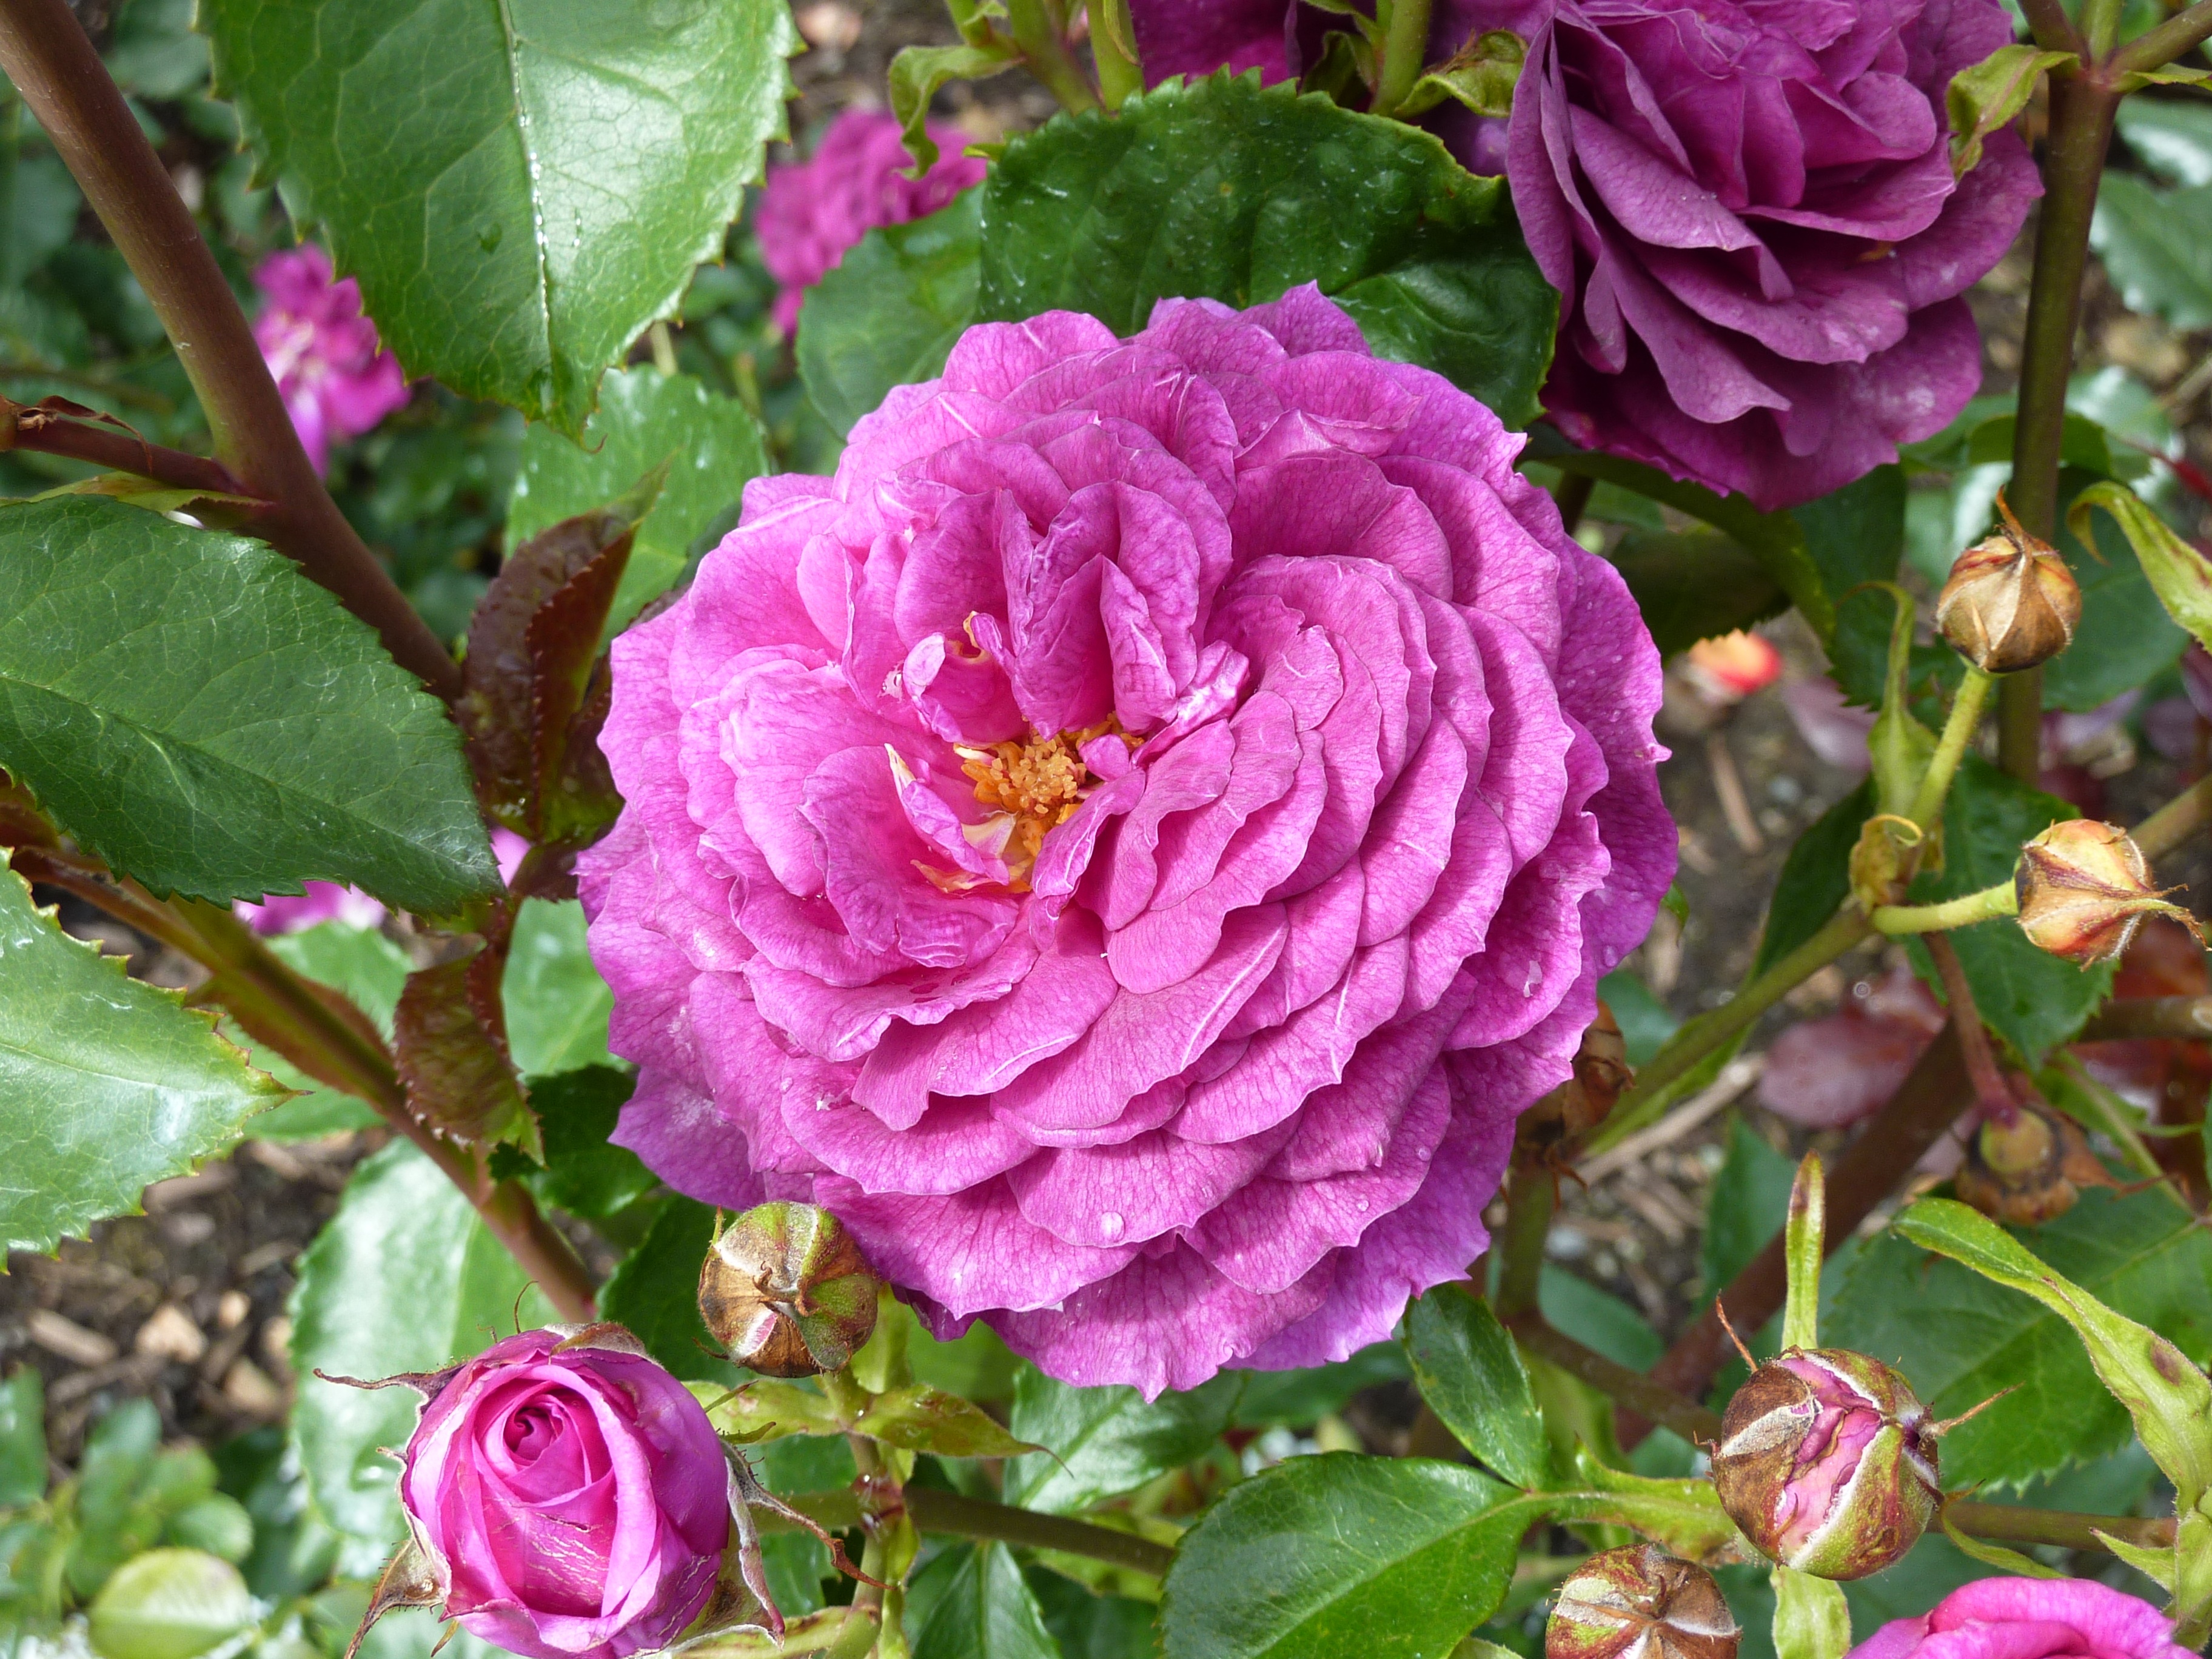
blossom, plant, flower, purple, petal, bloom, rose, pink, close, single flower, shrub, peony, floribunda, flowering plant, garden roses, english rose, rose family, rosa rugosa, land plant, rosa centifolia, rosa rubiginosa, rosa gallica, rosa wichuraiana